Dragon Haven

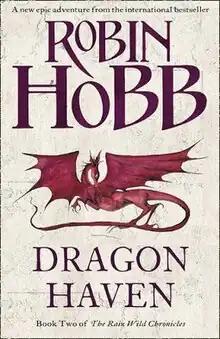
First edition cover

Dragon Haven is a fantasy novel by American writer Robin Hobb, the second novel in "The Rain Wild Chronicles". In a blog post Robin Hobb wrote: "The untitled book I am working on now picks up the tale of the Tarman expedition in search of Kelsingra. It’s my work in progress and threatens to be a long book!". Dragon Haven is written in third-person narrative from the viewpoint of several key characters. The narrative joins these separate threads together as a party of malformed dragons, their human keepers and other supporters are on a quest for the legendary Elderling city of Kelsingra.